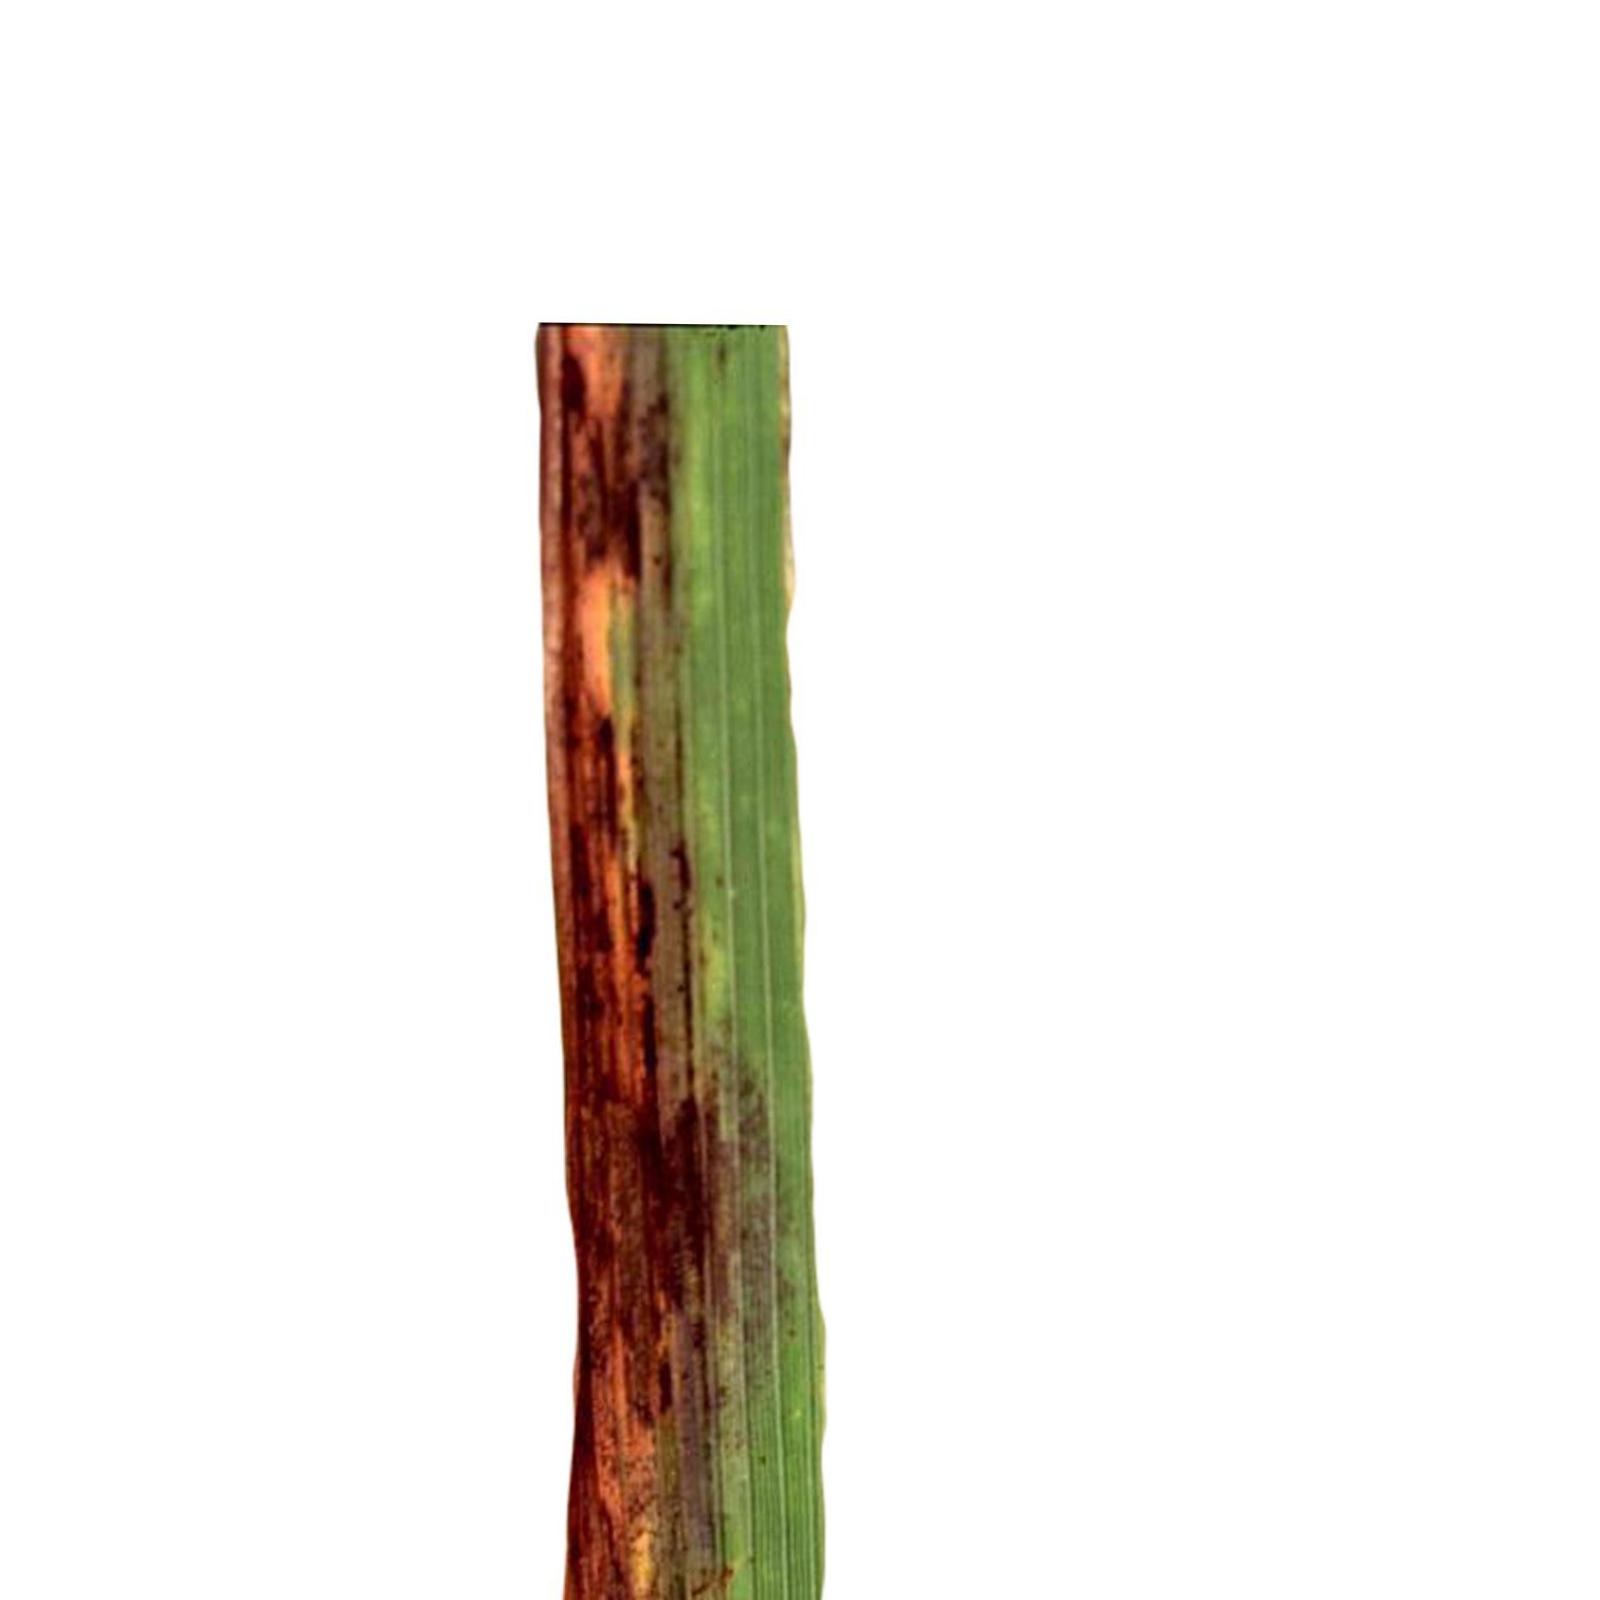
Nhãn: Bệnh Cháy lá ( Leaf scald )